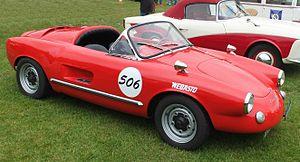
Enzmann, est une marque automobile suisse, fondée à Schüpfheim en 1958.